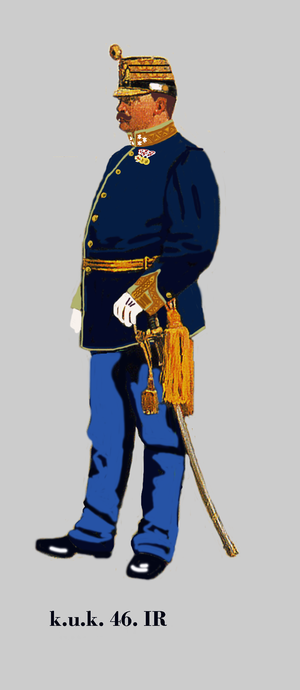
Colonel d'infanterie Autriche-Hongroise (k.u.k.). 46e régiment d'infanterie hongroise en parade 1914 Egalisierung: papageigrün - Knöpfe: gold Unit identification color: parrot green - buttons: gold Coleur d'identification du régiment: vert peroquet - boutons: d'or